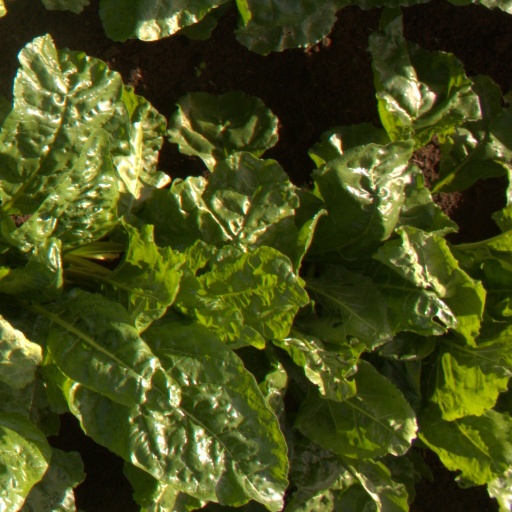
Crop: sugar beet